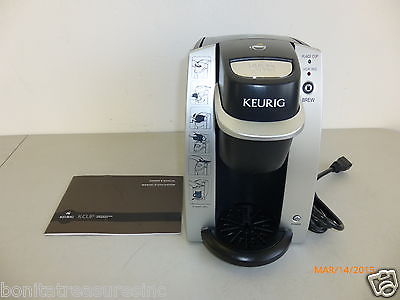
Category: coffee maker